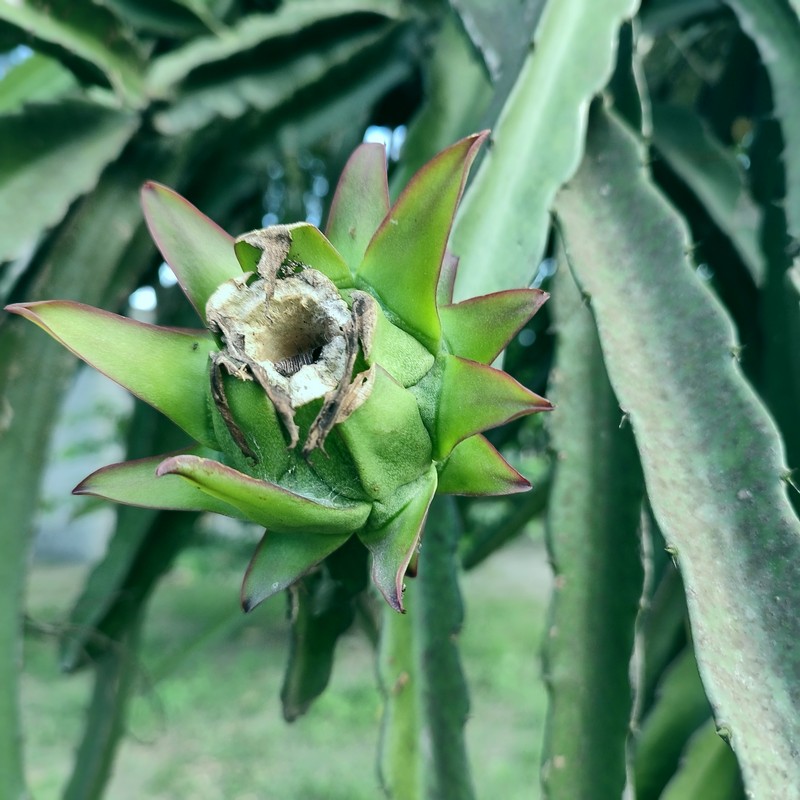
Label: Immature Dragon Fruit